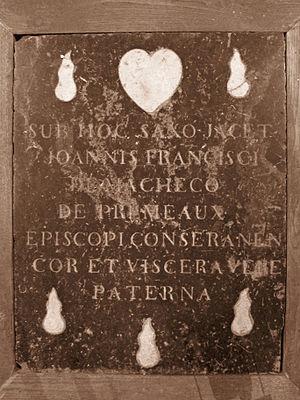
Le siège de l'évêque était situé à Saint-Lizier, en Couserans.
Jean-François de Machéco de Prémeaux, parfois dit de Bremeux, né à Dijon le 4 février 1687 et mort le 29 avril 1752, est un prélat français, évêque de Couserans au XVIIIᵉ siècle.